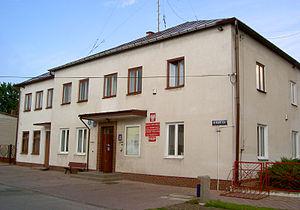
Frampol est une ville du powiat de Biłgoraj de la voïvodie de Lublin, dans le sud-est de la Pologne.
Le powiat de Biłgoraj est un powiat de la voïvodie de Lublin, dans le sud-est de la Pologne.